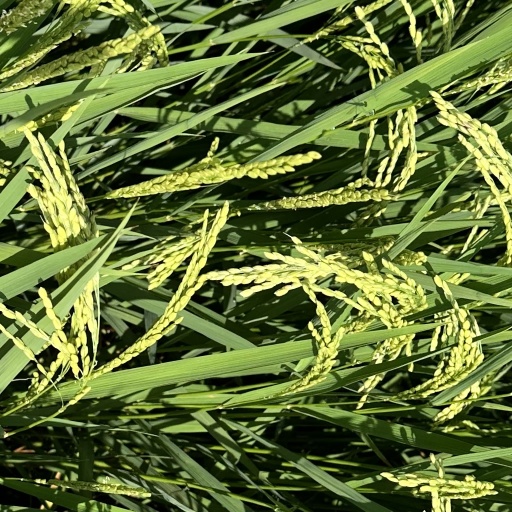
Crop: rice